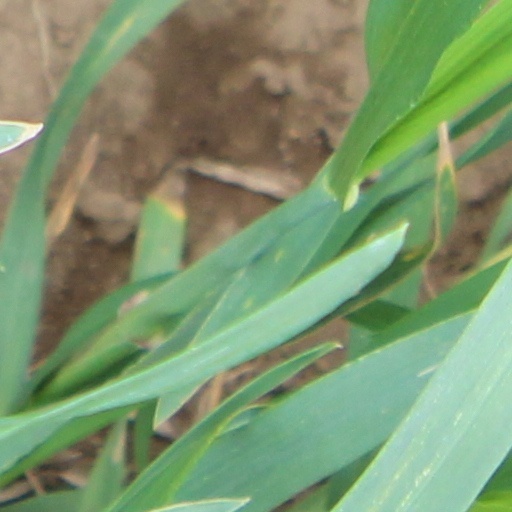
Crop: wheat